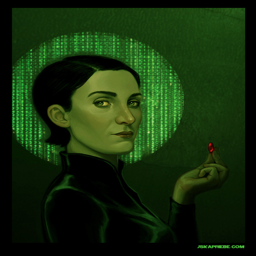
digital art selected for the #